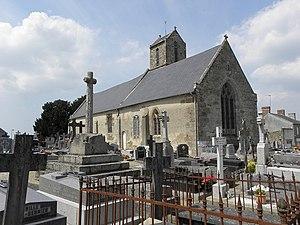
Église Saint-Cyr et Sainte-Julitte à Céaux (50).
Céaux est une commune française, située dans le département de la Manche en région Normandie, peuplée de 422 habitants.